Romanian Communist Party

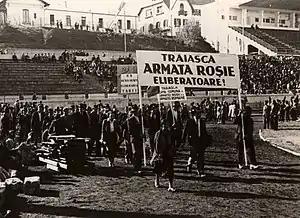
October 1944 rally in support of the National Democratic Front, held at Bucharest's ANEF Stadium

After having been underground for two decades, the Communists enjoyed little popular support at first, compared to the other opposition parties (however, the decrease in popularity of the National Liberals was reflected in the forming of a splinter group around Gheorghe Tătărescu, the National Liberal Party-Tătărescu, who later entered an alliance with the Communist Party). Soon after 23 August, the Communists also engaged in a campaign against Romania's main political group of the time, the National Peasants' Party, and its leaders Iuliu Maniu and Ion Mihalache. In Victor Frunză's account, the conflict's first stage was centered on Communist allegations that Maniu had encouraged violence against the Hungarian community in newly recovered Northern Transylvania.